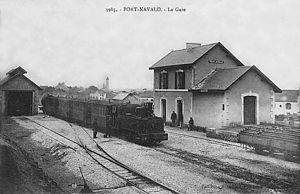
La gare terminus de la ligne à voie métrique de Surzur à Port-Navalo, vers 1910.
La liste des gares du Morbihan recense de manière exhaustive les gares ferroviaires et haltes ferroviaires situées dans le département français du Morbihan. Les lignes sur lesquelles elles sont situées et leurs années d'ouverture, ainsi que, le cas échéant, leur année de fermeture, sont également précisées.
La compagnie des chemins de fer du Morbihan, en 1892, se voit confier par le conseil général du Morbihan la construction et l'exploitation d'un réseau de voies ferrées d'intérêt local, à écartement métrique, qui à son apogée, en 1921, totalise 402 km sur le Morbihan et 120 km sur l'ancien département de la Loire-Inférieure.
La ligne de Surzur à Port-Navalo est une ancienne ligne de chemin de fer, à voie métrique, française. Elle faisait partie du réseau des chemins fer secondaires du département du Morbihan et permettait, à partir de la ligne de Vannes à La Roche-Bernard, la desserte de la presqu'île de Rhuys de son ouverture en 1910 à sa fermeture en 1938.